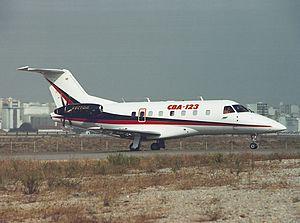
L’Embraer/FMA CBA 123 Vector est un prototype d'avion de ligne, de transport et de tourisme régional. Conçu dans les années 1980 par le brésilien Embraer et l'argentin Fábrica Argentina de Aviones, il a volé pour la première fois le 18 juillet 1990. Il possédait deux turbopropulseurs placés à l'arrière du fuselage.